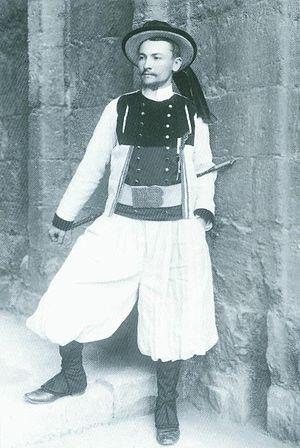
Nuit du 1ᵉʳ -2 novembre : Rose Héré, habitante d'Ouessant, sauve 14 marins du cargo Vesper.
François-Joseph-Claude Jaffrennou, né le 15 mars 1879 à Carnoët et mort le 23 mars 1956 à Bergerac, est un écrivain, imprimeur de ville, puis commerçant en vins et directeur de journaux en langue bretonne. Son nom bardique qui est aussi un de ses pseudonymes littéraires est Taldir. Il était régionaliste, puis nationaliste et barde du mouvement néodruidique. Il est titulaire des Palmes académiques en 1922 et fait chevalier de la Légion d'honneur en 1938.